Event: Hurricane Matthew
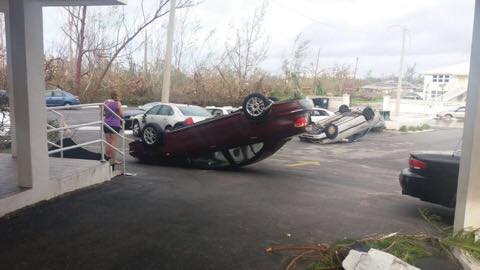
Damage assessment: damage